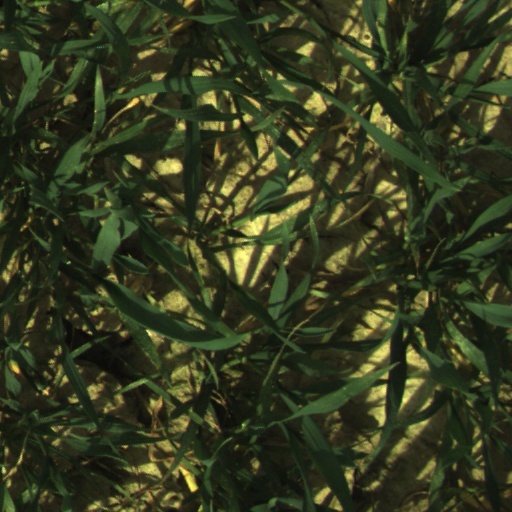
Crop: wheat